Getting Straight

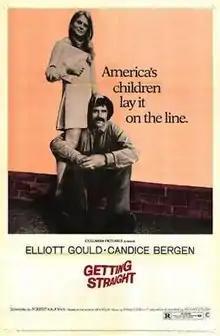
Theatrical release poster

Getting Straight is a 1970 American satirical and romantic comedy-drama motion picture directed by Richard Rush, released by Columbia Pictures.